1918 protest in Zagreb

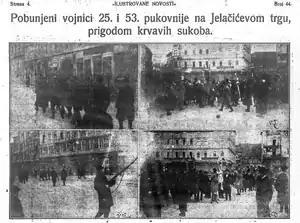
Contemporary newspaper coverage

On 5 December 1918, four days after the proclamation of the Kingdom of Serbs, Croats and Slovenes, the National Guards (an armed force of the National Council of the State of Slovenes, Croats and Serbs) and Sokol volunteers suppressed a protest and engaged in an armed clash against the soldiers of the 25th Regiment of the Royal Croatian Home Guard and the 53rd Regiment of the former Austro-Hungarian Common Army. National Guardsmen stopped the soldiers at the Ban Jelačić Square in Zagreb.